François d'Espinay

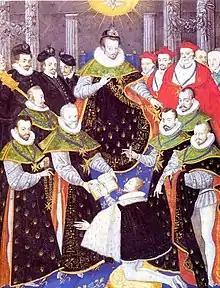
Henri III receives one of the first "chevaliers" of his new order, the duke of Nevers

Henri was unsatisfied by the dilution of the Ordre de Saint-Michel that had developed in the proceeding decade from its over-conferring. To this end he established a new highest order of chivalry, that of Saint-Esprit. On 1 January 1579 he received the first cohort of "chevaliers", twenty six men for a grand ceremony at the "Hôtel de Nantouillet". The king oversaw the ceremony, accompanied by a large retinue of men from his court, with the four men closest to him dressed identically, to convey their paramount status in his favour. It was these men who succeeded the recently deceased Caylus and Maugiron in his inner circle. The four were D'O, Joyeuse, Épernon and Saint-Luc.